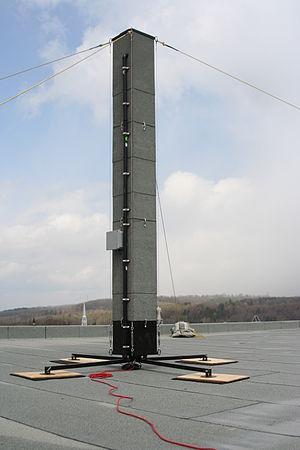
Nichoir à Martinet ramoneur